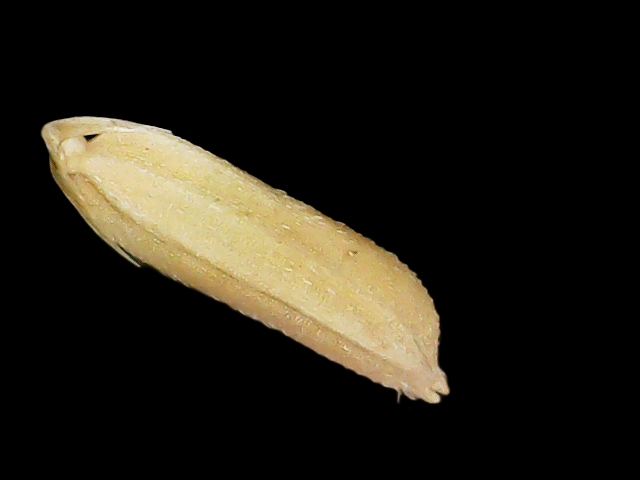
Rice variety: Binadhan21